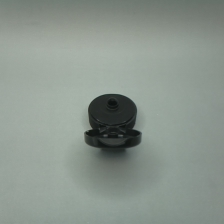
Color: black
Cap type: flip-top cap